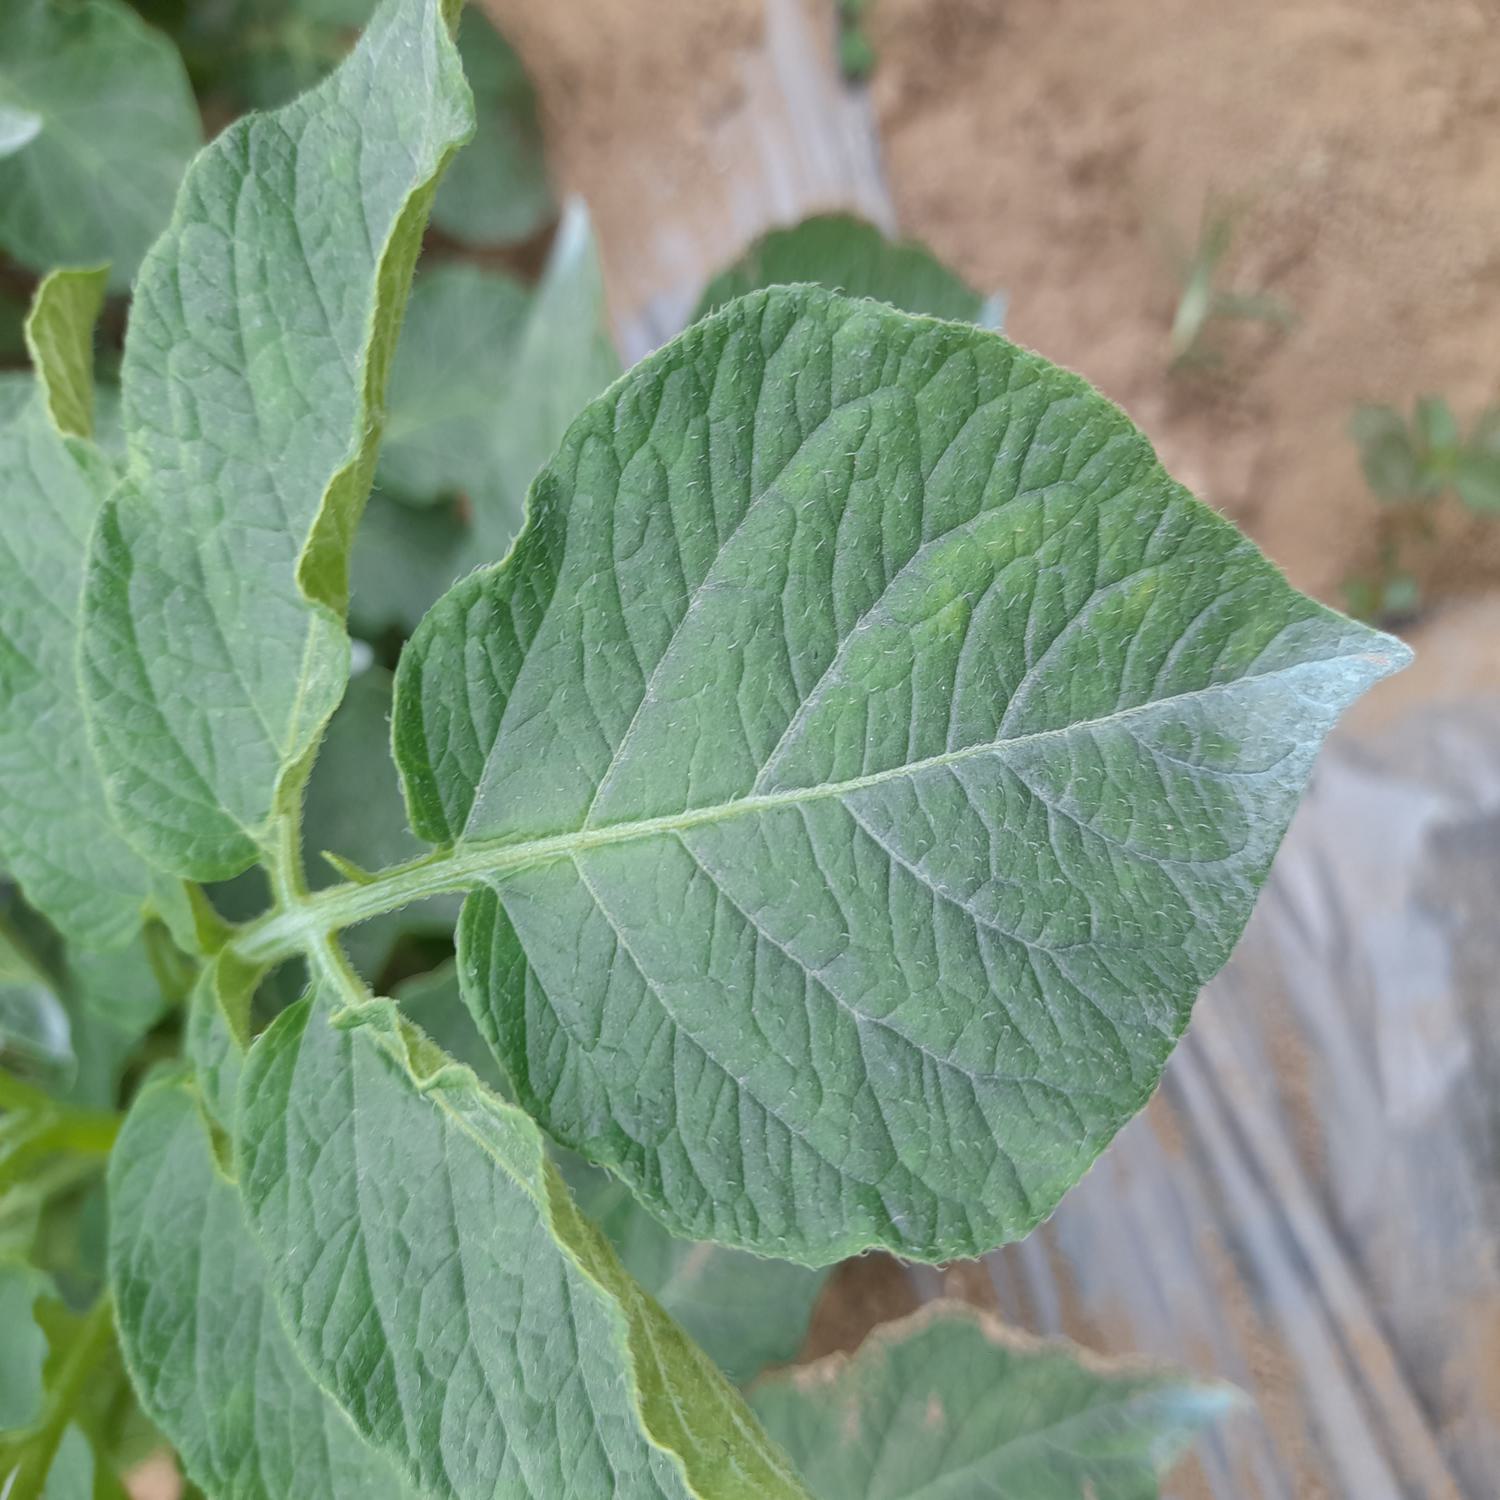
Etiqueta: Virus